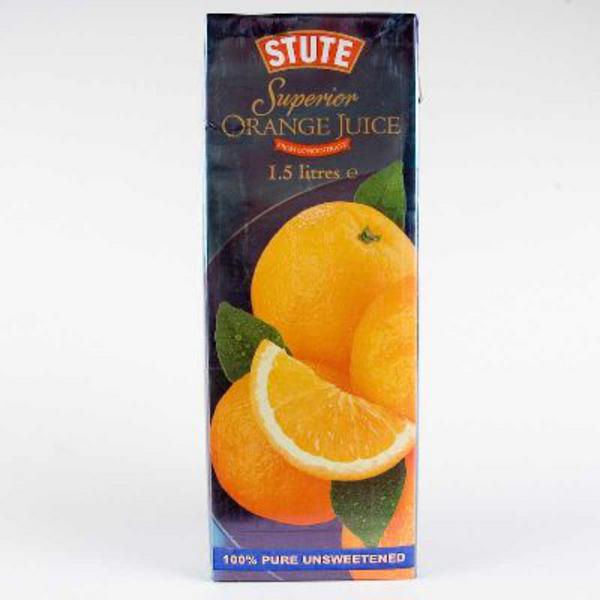
Label: cardboard